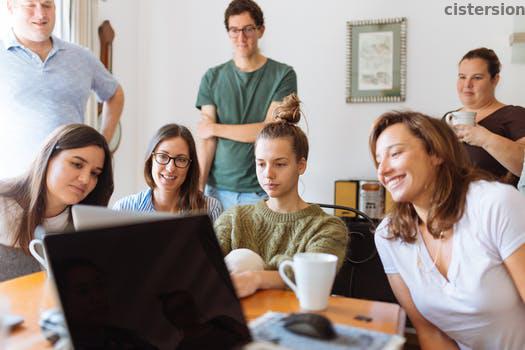
Label: Watermark